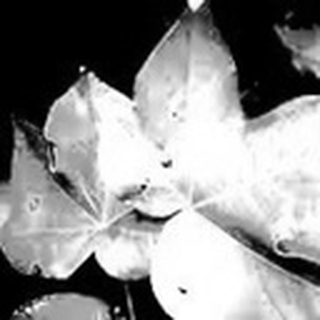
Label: cotton_target_spot